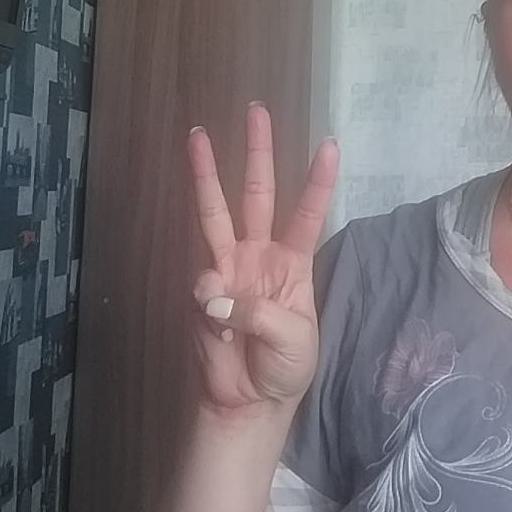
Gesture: three